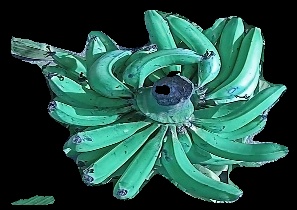
Variety: pachbale
Grade: grade3